Mustang

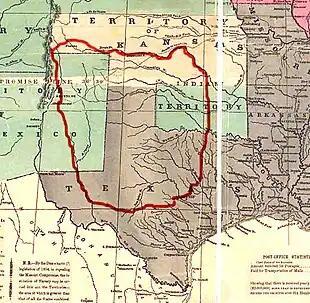
Comanche territory, 1850, roughly corresponds to the location of the greatest numbers of Mustangs in the mid-19th century

Native American people readily integrated use of the horse into their cultures. They quickly adopted the horse as a primary means of transportation. Horses replaced the dog as a pack animal and changed Native cultures in terms of warfare, trade, and even diet—the ability to run down bison allowed some people to abandon agriculture for hunting from horseback.